WestJet Encore

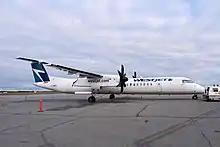
A Bombardier Q400 at Yellowknife Airport

WestJet Encore is a Canadian regional airline headquartered in Calgary, Alberta that operates feeder flights for WestJet, owned by the same parent company WestJet Airlines, Ltd.